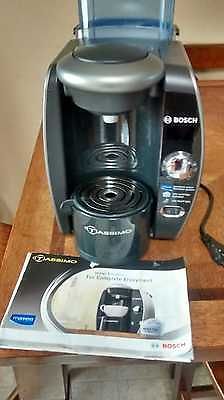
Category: coffee maker